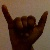
The image shows a hand gesture representing the letter 'Y' in Indian Sign Language.